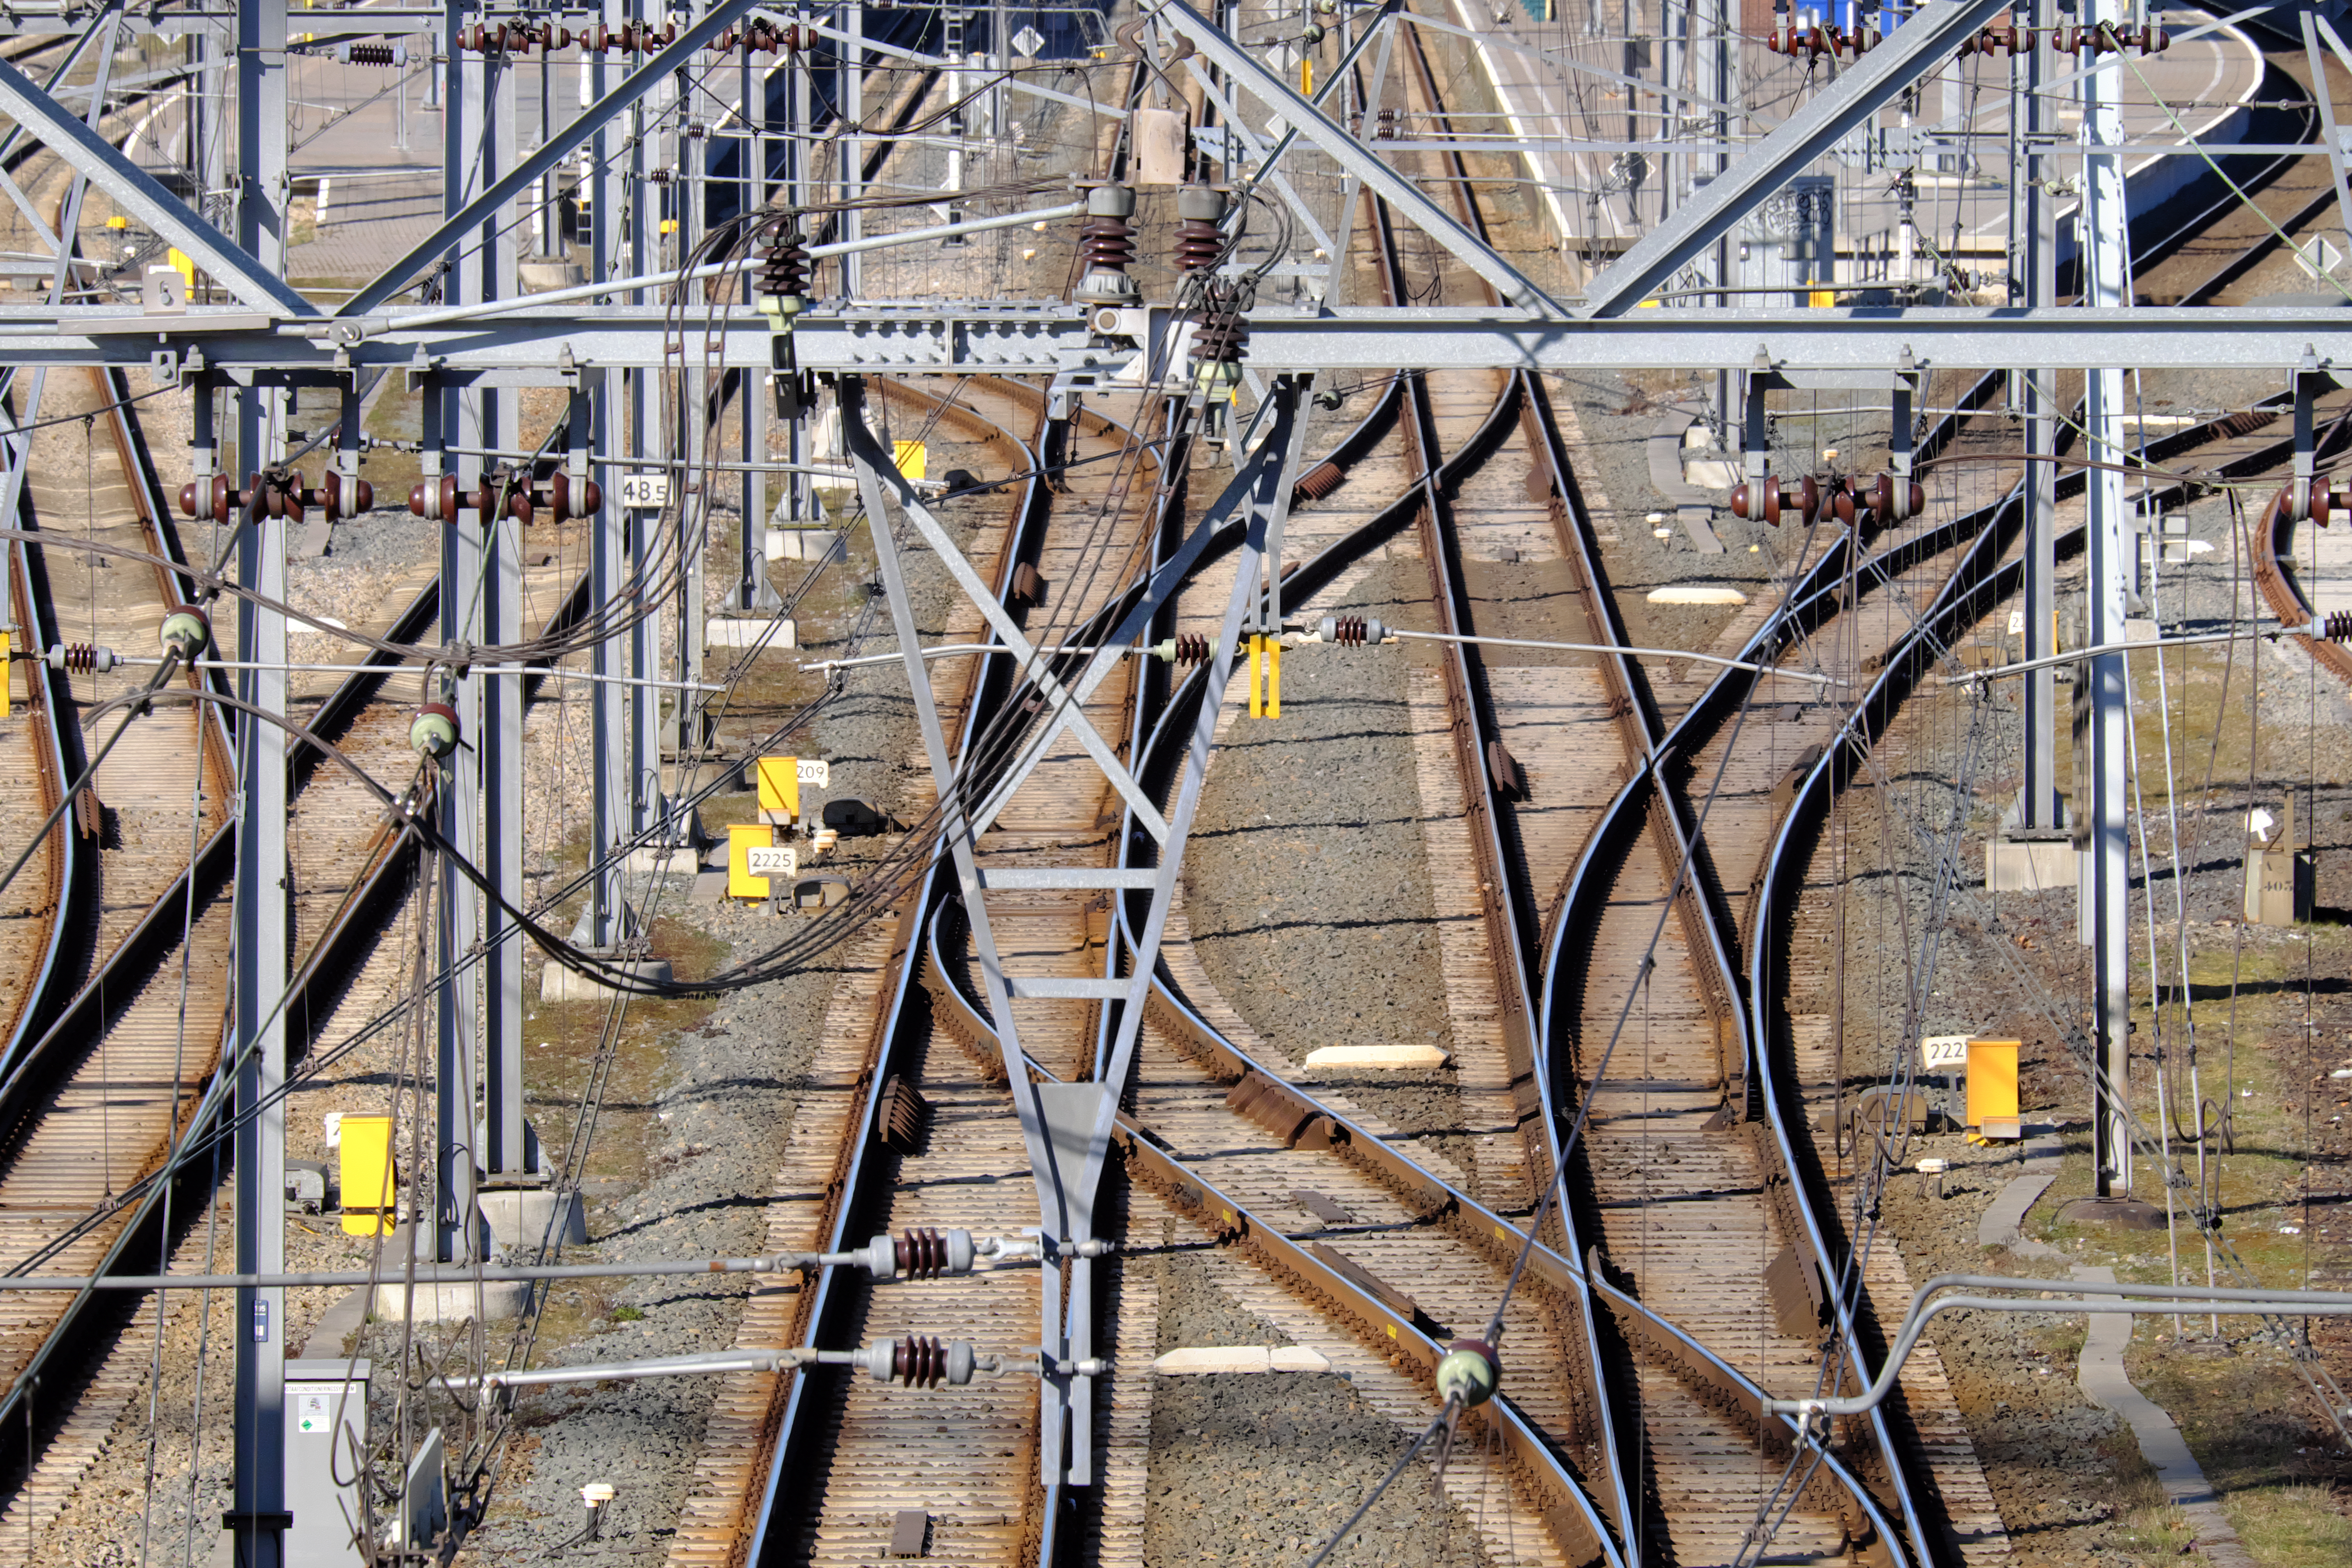
railway, train, station, track, transport, iron, metal, rail transport, tree, electrical supply, building